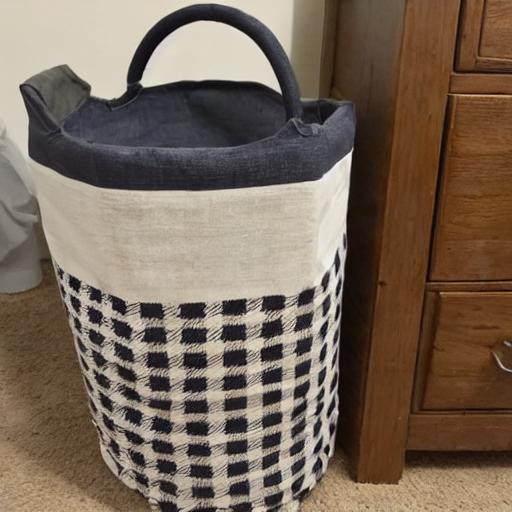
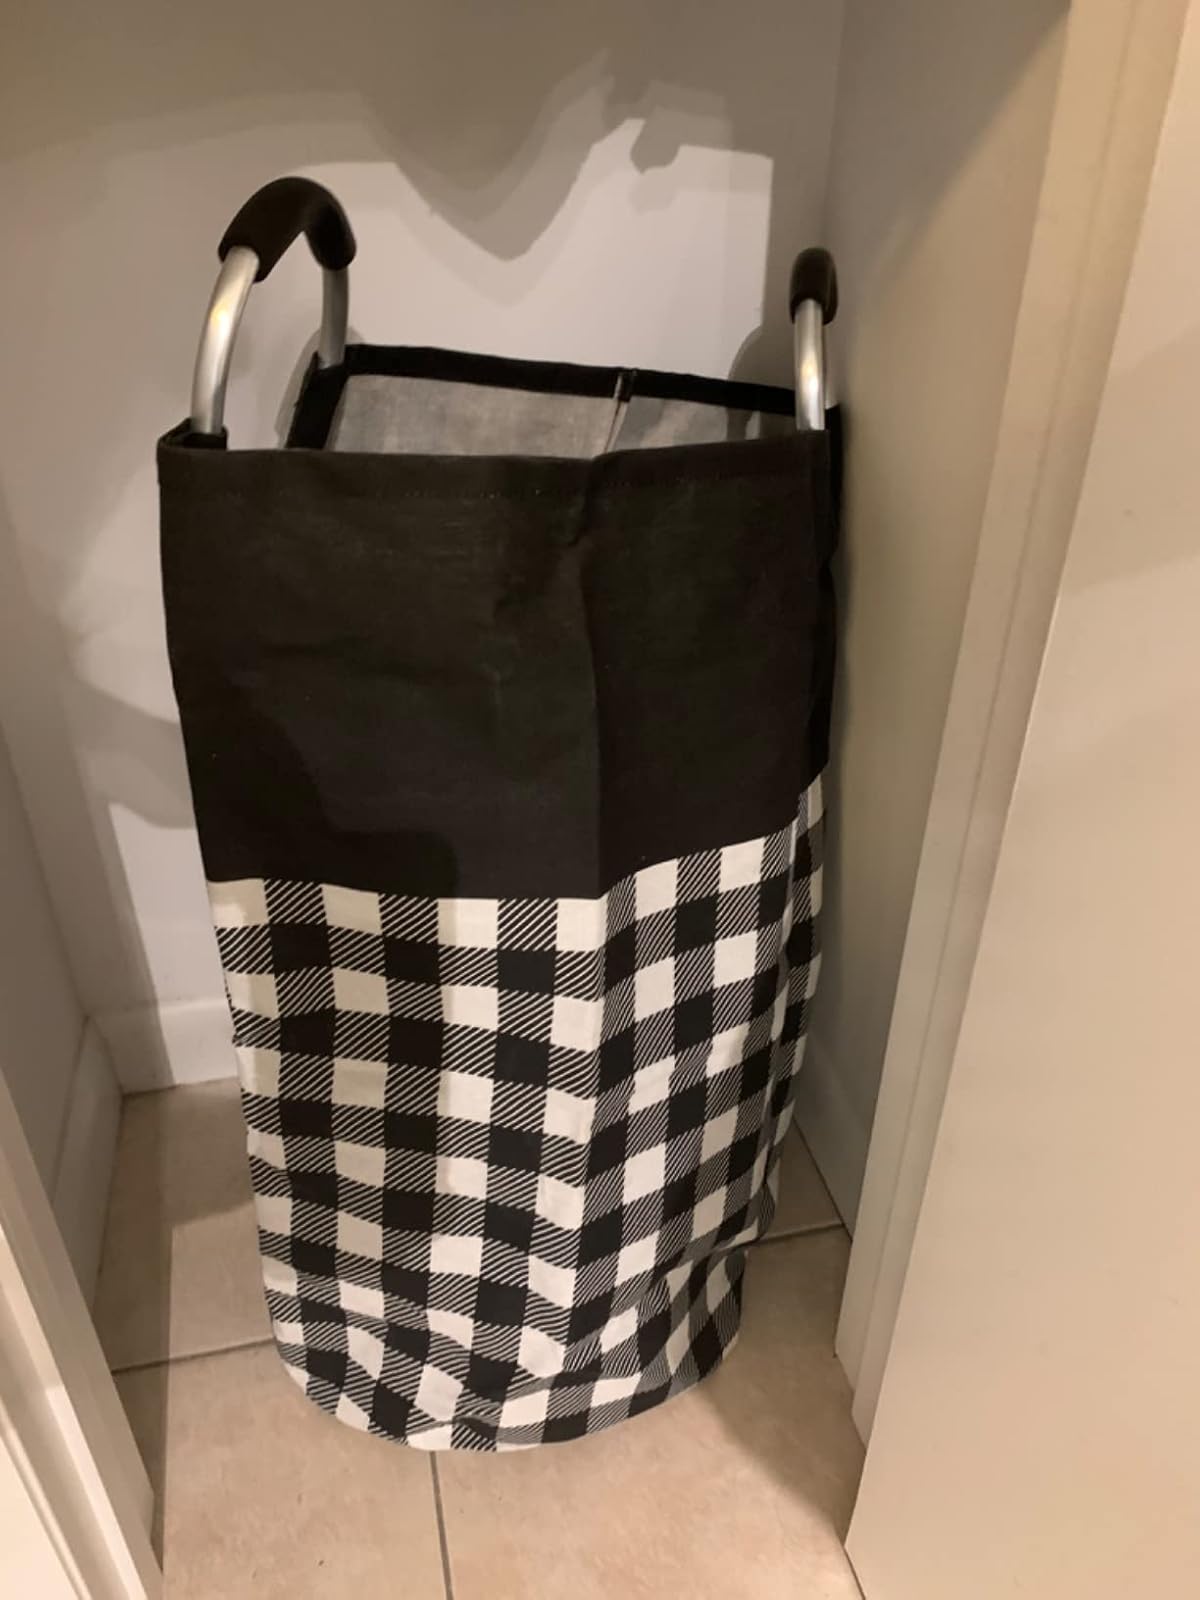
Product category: items_hamper
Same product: no